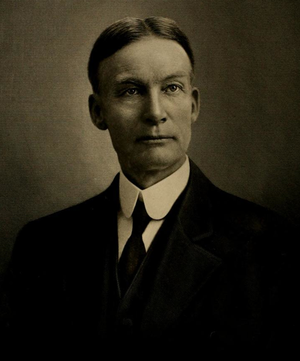
Frank Wilson Blackmar, né le 3 novembre 1854 à Springfield Township dans le Comté d'Érié en Pennsylvanie, et mort le 30 mars 1931 à Lawrence dans le Kansas, est un sociologue, historien et pédagogue américain. Il est le 9ᵉ président de l'Association américaine de sociologie.